Curriculum guideline (Japan)

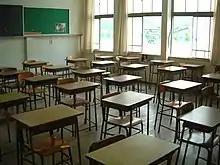
Japanese classroom

During high school, the student is typically between 15 and 18 years of age. The standard curriculum that most during this time study consists of Japanese language, geography and history, civics, mathematics, sciences, health and physical education, arts, foreign language, and home economics. It is not unusual to see students participate in extracurricular activities and integrated study which are required. Vocational programs are for students that takes courses in areas of studies such as business, industrial arts, and agriculture. Students in the program spend less time in the core curriculum subjects compared to regular students. After graduating from high school, students are now able to decide on higher education or to join the workforce and work.